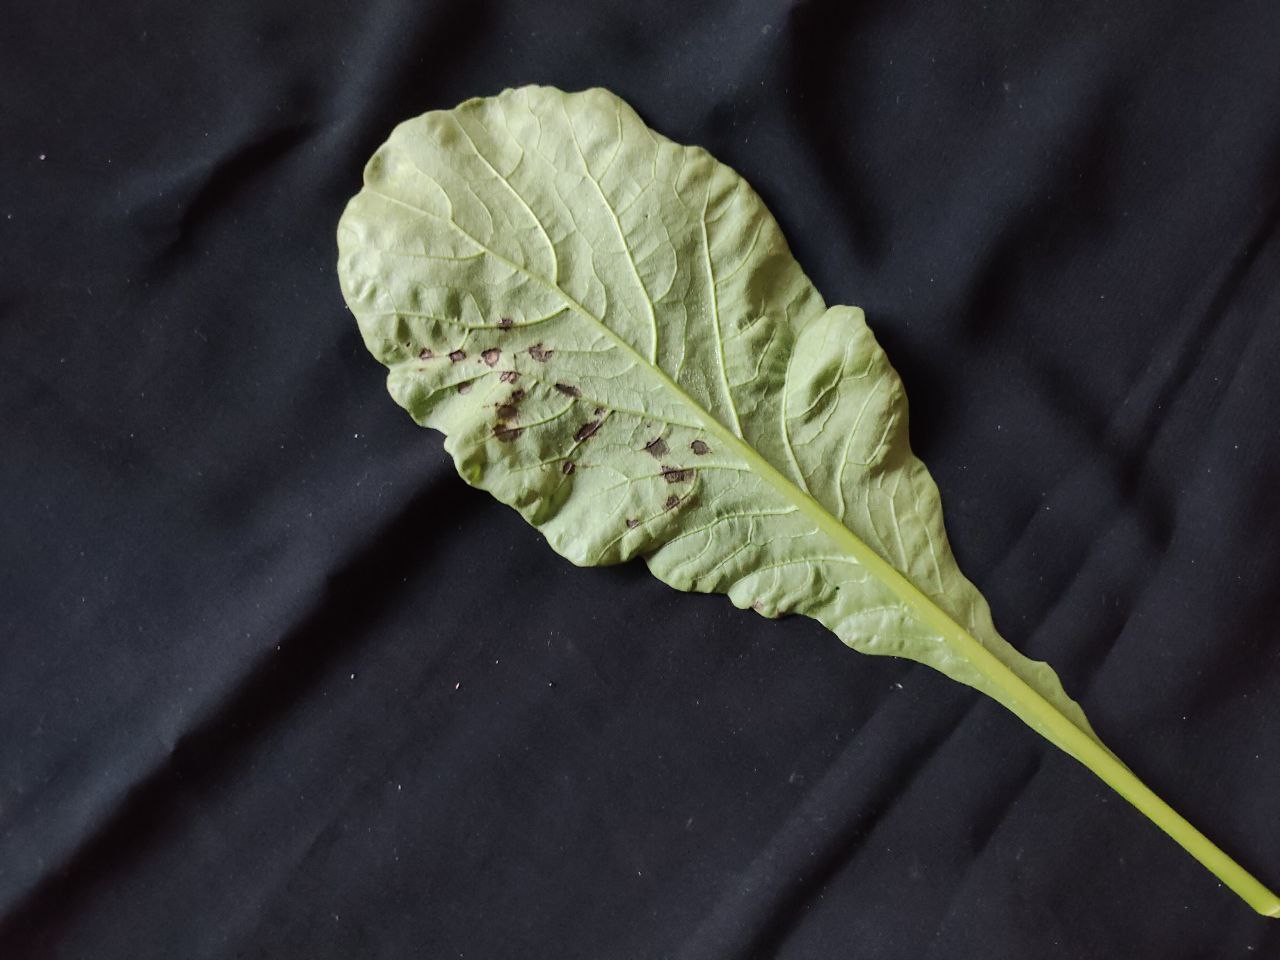
Label: Black leaf spot